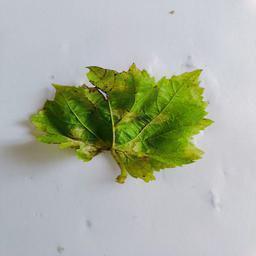
Label: Downy Mildew